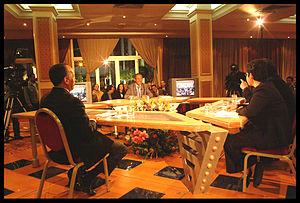
Mohamed Sassi lors de l'émission Hiwar avec M. Alaoui, H. Filali-Ansari, M. Khalfi et A. Boukous
Le Parti socialiste unifié, en arabe : الحزب الإشتراكي الموحد, en berbère : Akabar Anemlay Imunen, anciennement Parti de la gauche socialiste unifiée, est un parti politique laïque marocain de gauche socialiste. Il s'agit du premier et seul parti politique marocain ayant adopté le fonctionnement par courants comme principe de démocratie interne. Il prend comme référentiel un socialisme ouvert, visant une société plus équitable, soutenant les classes sociales défavorisées ainsi que les valeurs de la démocratie et de la modernité, et l'instauration d'un Maroc de citoyennes et de citoyens et non un Maroc de « sujets ».